Ab Insaf Hoga

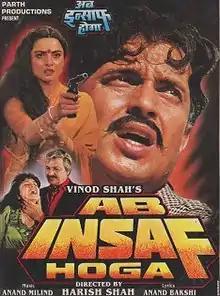
Promotionl Poster

Ab Insaf Hoga is a 1995 Indian Hindi-language action film directed by Harish Shah, starring Mithun Chakraborty, Rekha, Rohini Hattangadi, Farooq Shaikh and Prem Chopra. The movie was released on 6 January 1995.